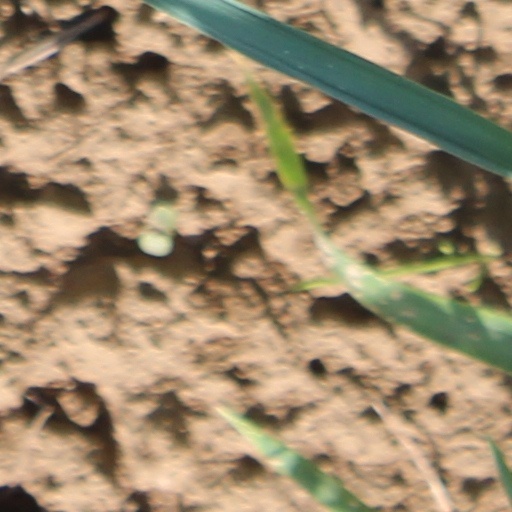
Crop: wheat